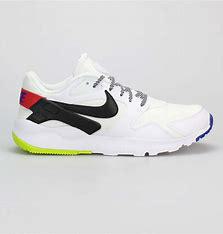
Brand: Nike
Model: LD Victory